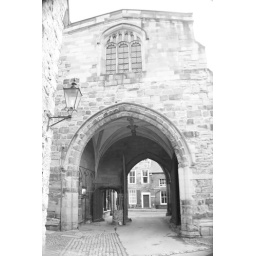
One of the entrances to the grounds of the uni in black and white